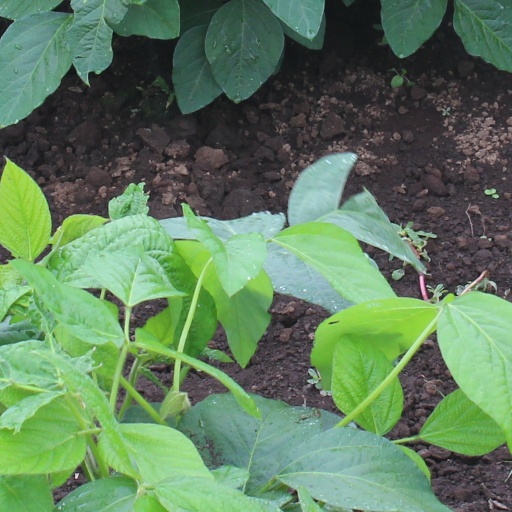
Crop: soybean